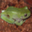
Label: frog